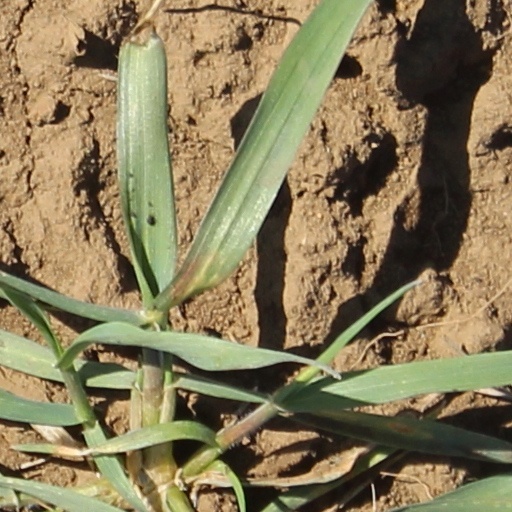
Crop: wheat